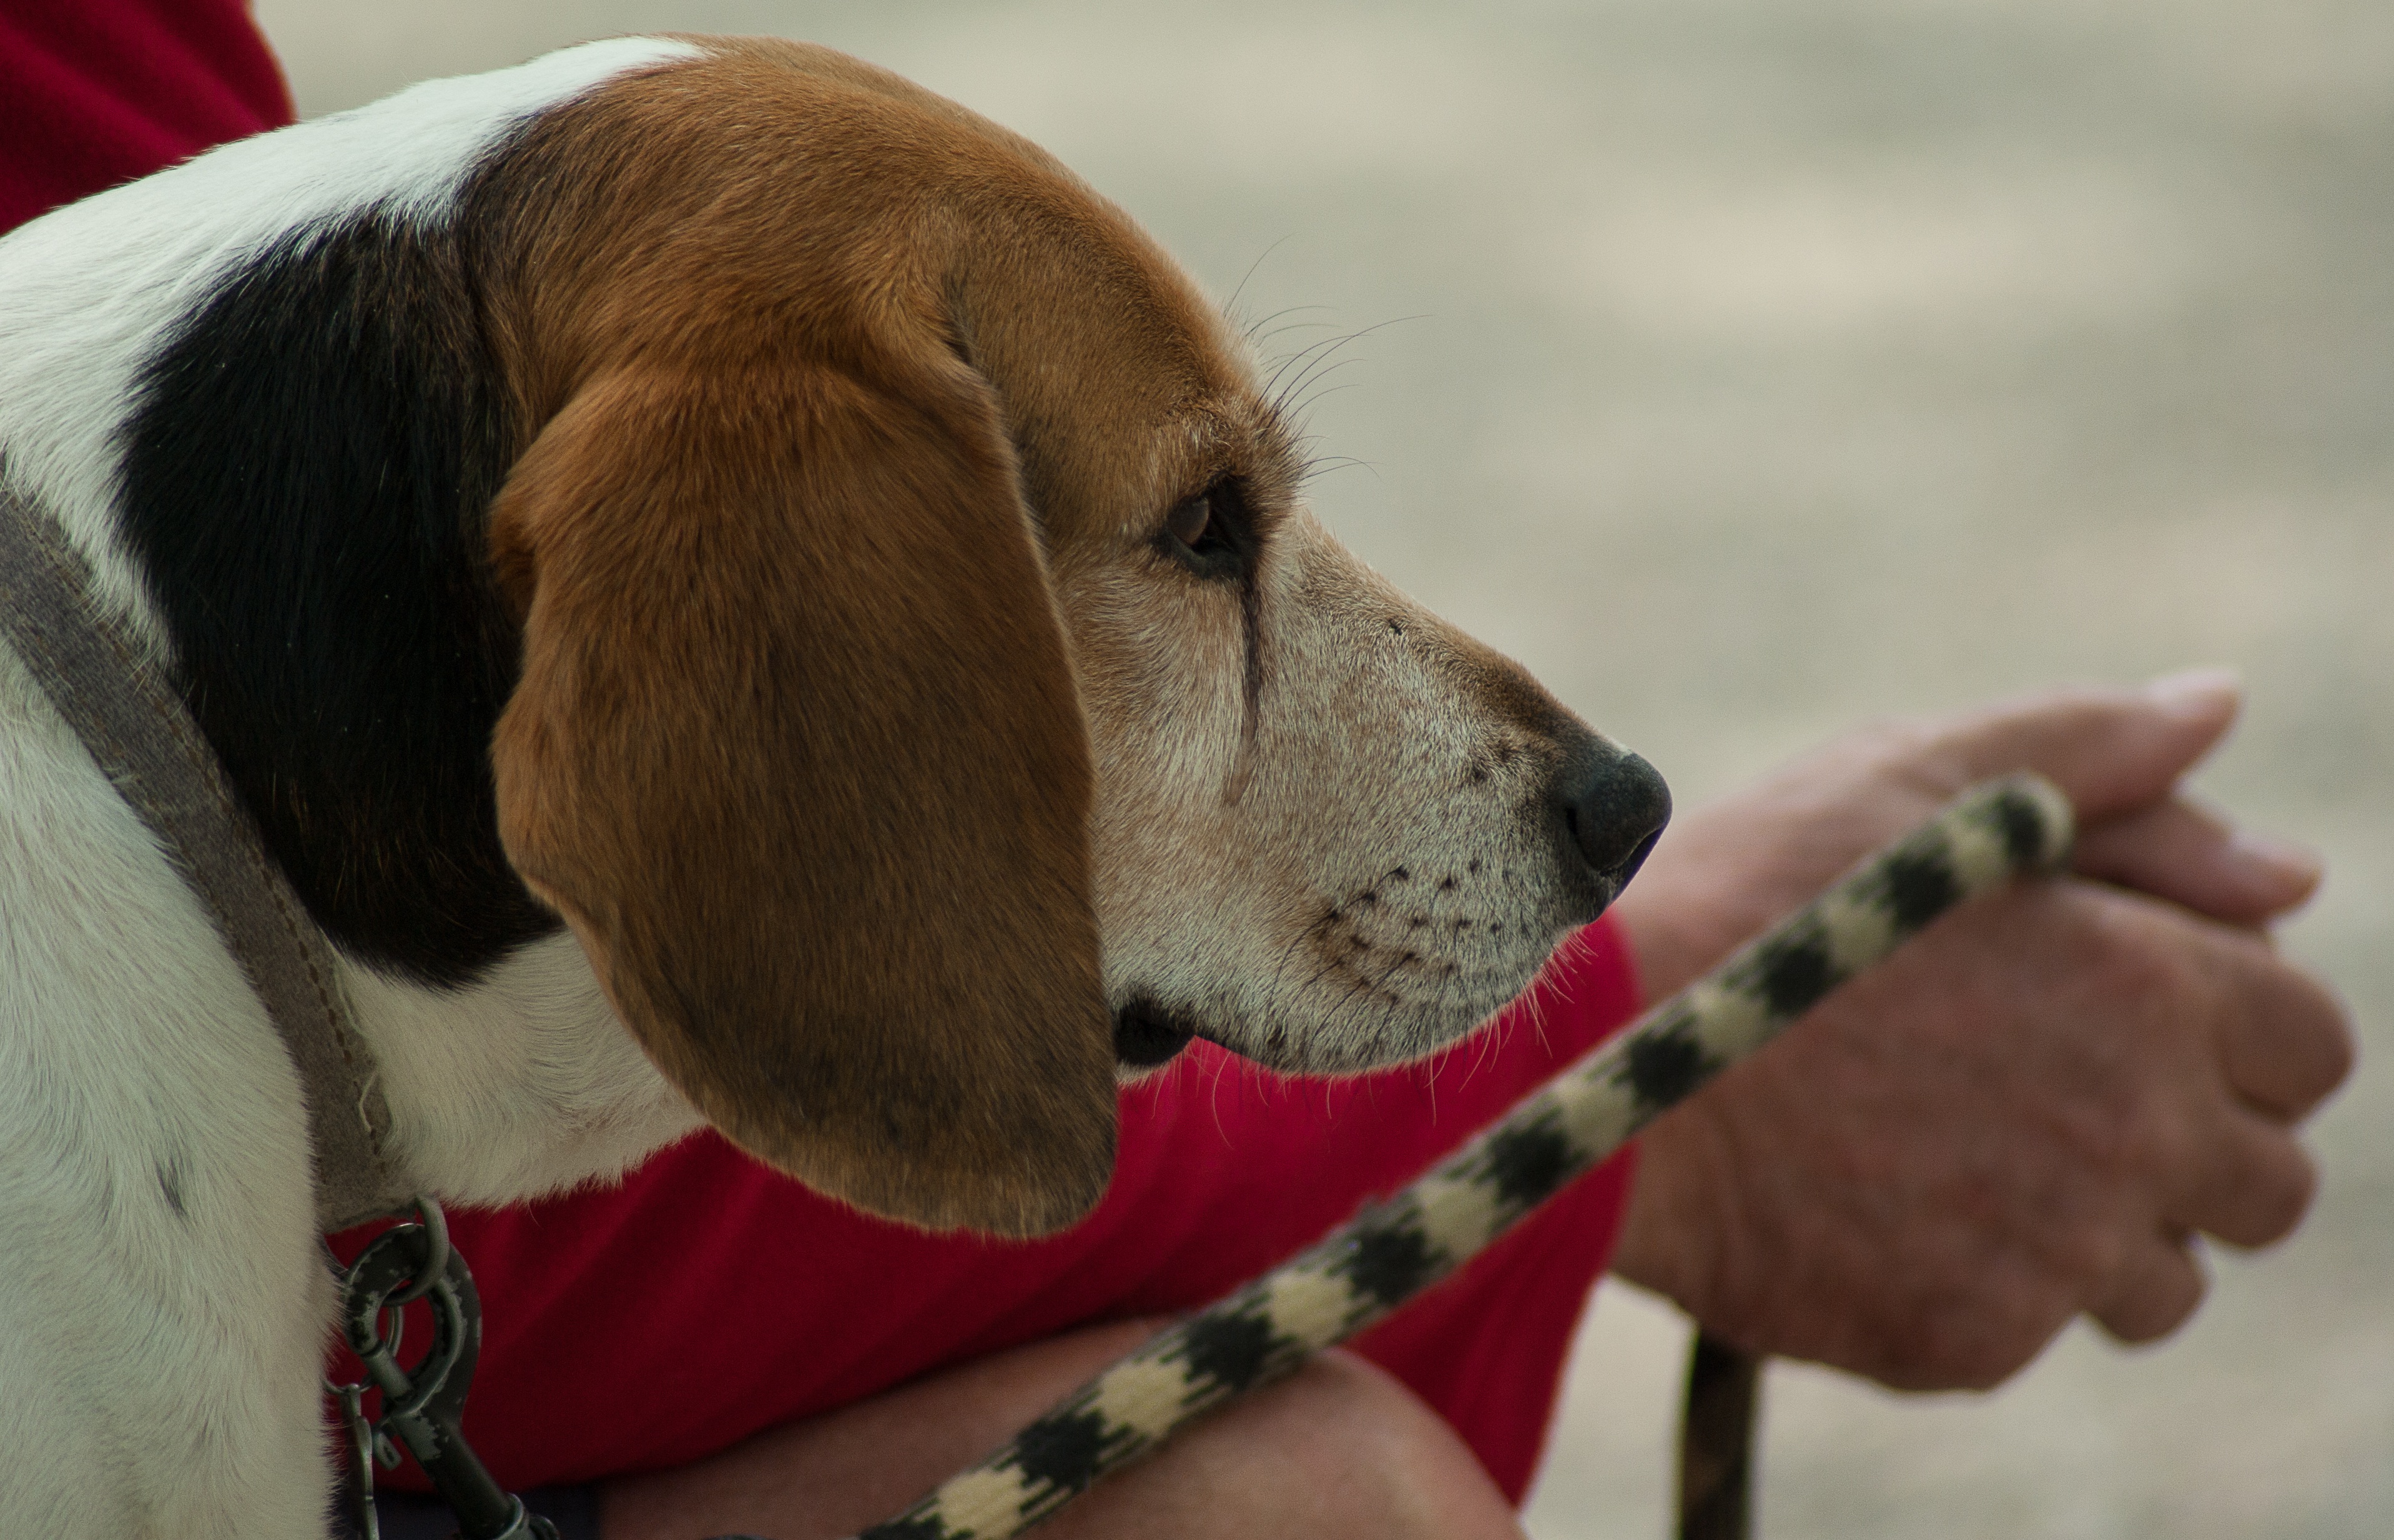
puppy, dog, mammal, hound, necklace, leaves, nose, vertebrate, beagle, harrier, dog breed, companions, faithful, dog like mammal, american foxhound